Culler Hall (Miami University)

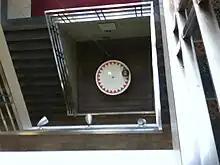
View of Culler Hall's Foucault Pendulum From Above

On February 13, 1998, the Miami University Remote Astronomy Laboratory (MURAL) found a home on the newly renovated rooftop of Culler Hall. The laboratory includes an observatory dome. A $15,000 US gift from two Miami Alums Carol and Hall Crannell combined with a $14,000 US grant from the 1996 Learning Technologies Enrichment Program funded the construction of this observatory. Professors from the physics department (Stephan Alexander, Paul DeVries, and Douglas Marcum) set up the observatory with assistance from Miami students from Astronomy Club.